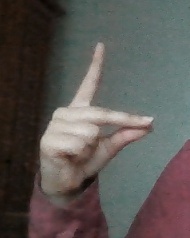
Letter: ta